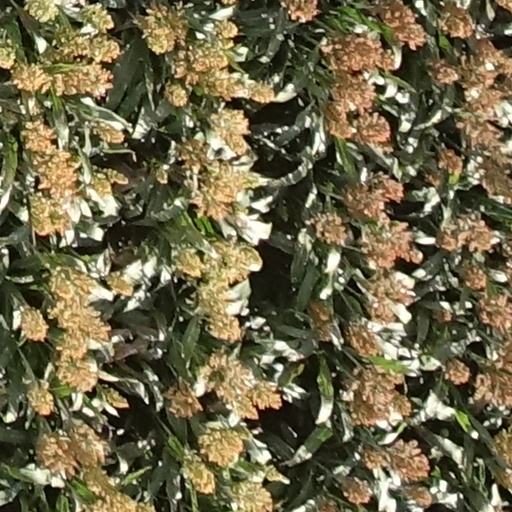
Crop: sorghum